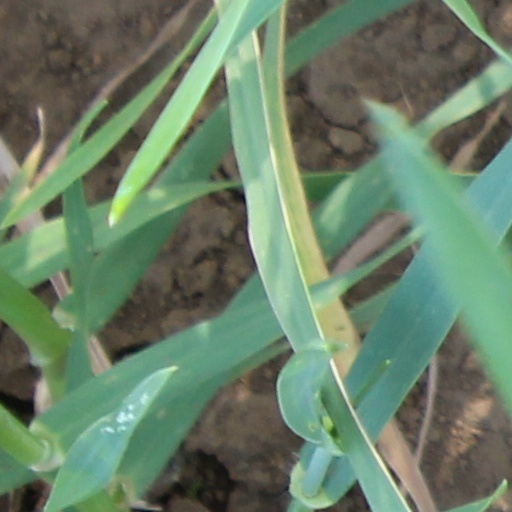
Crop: wheat